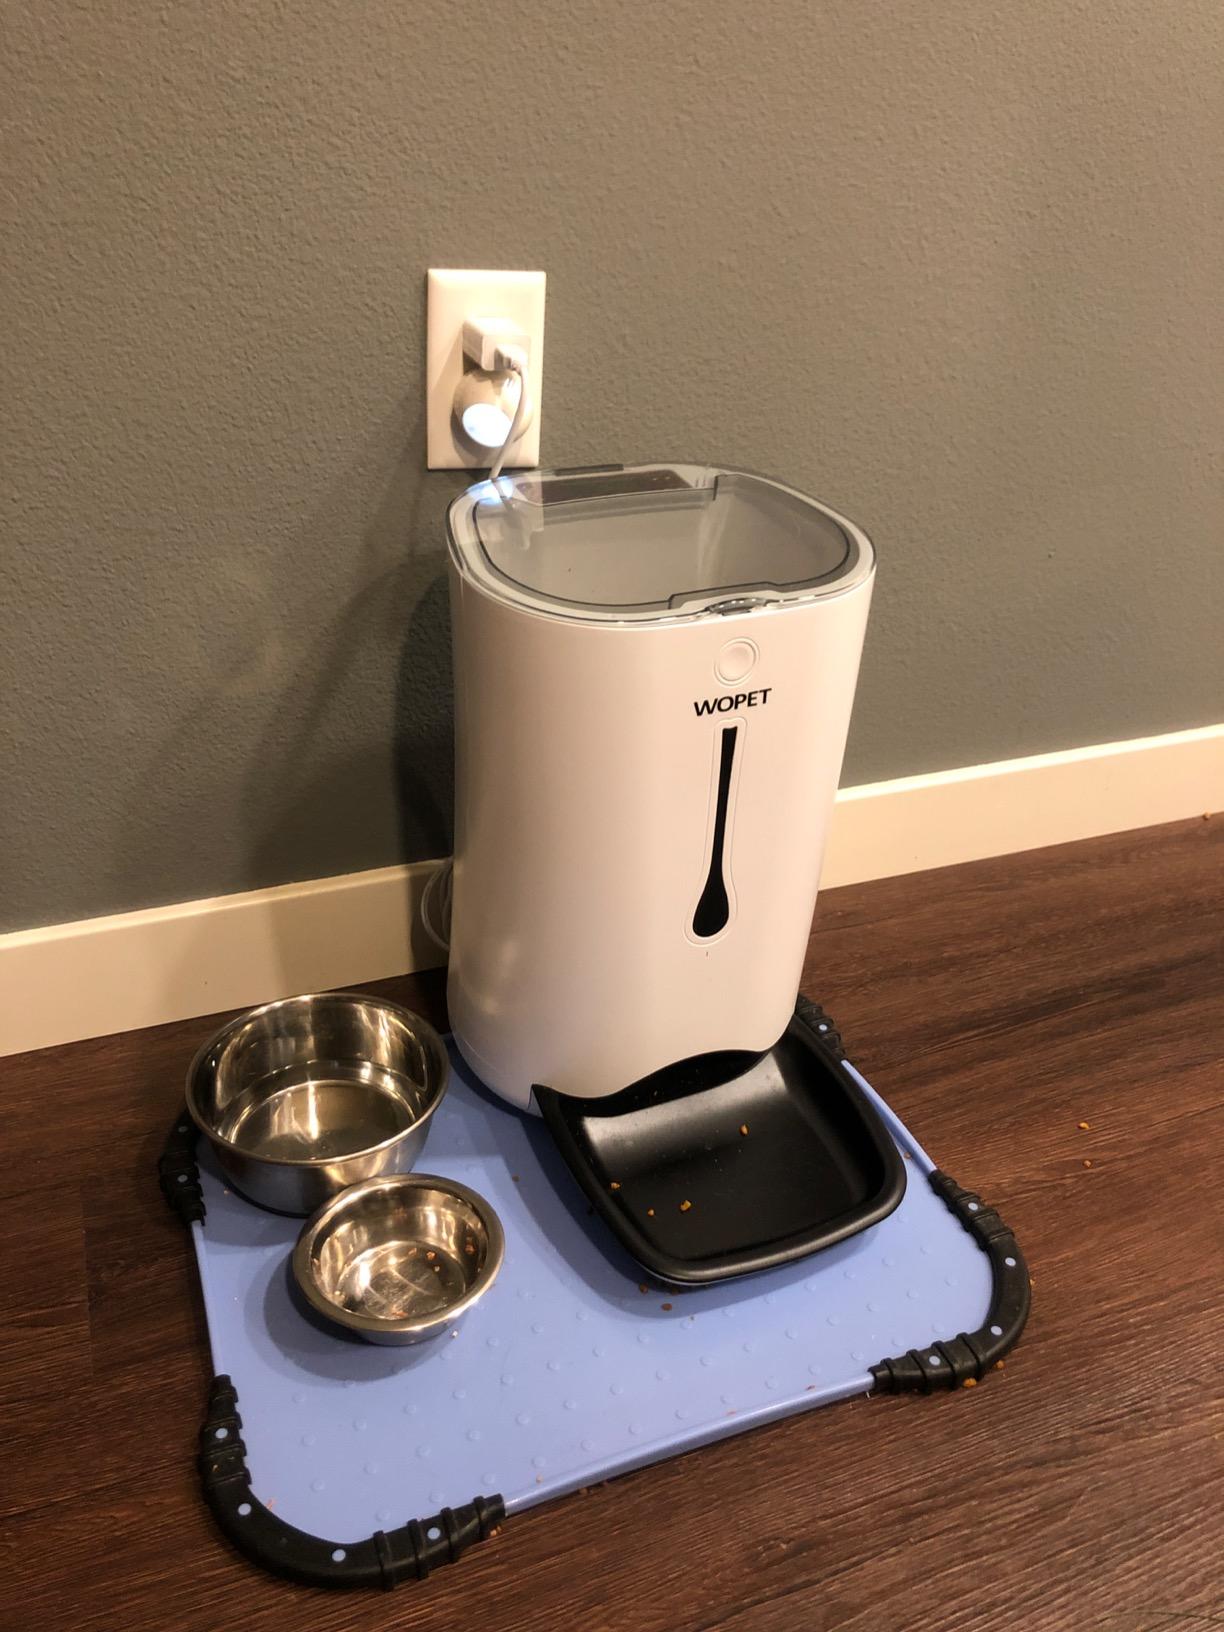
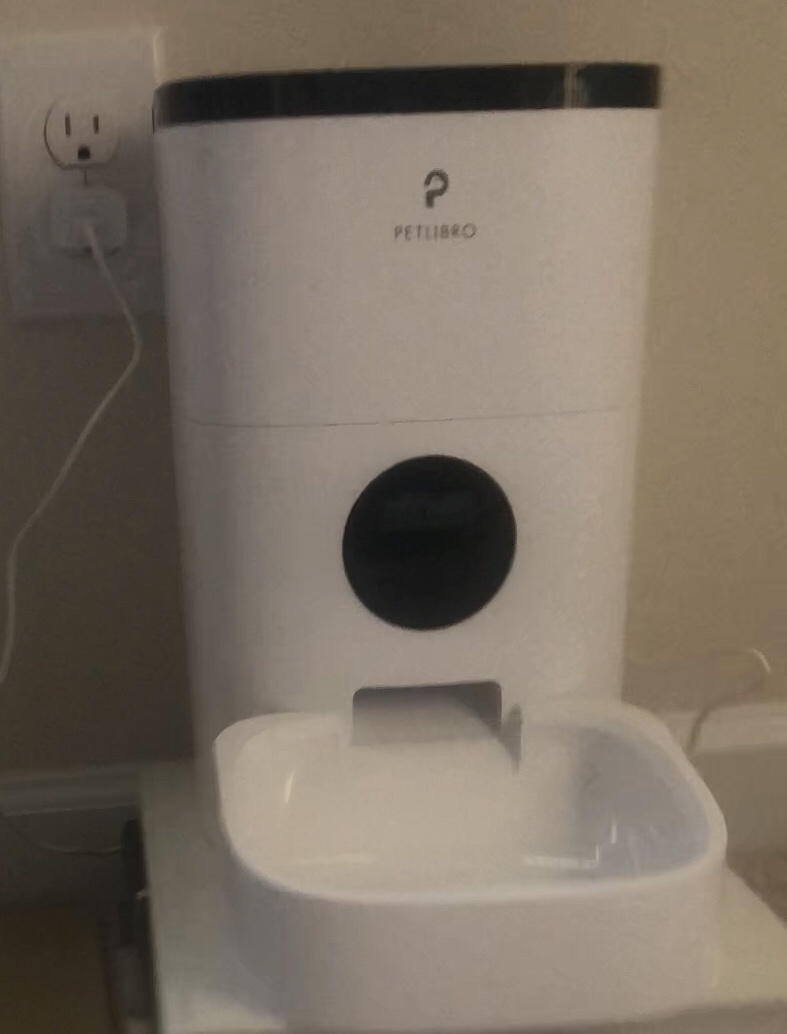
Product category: items_feeder
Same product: no